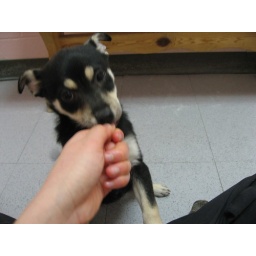
female shepherd mix puppy in kennel p2 (has a male sibling). for more info contact doginfo@apsofdurham.org